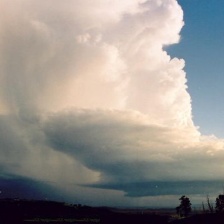
Cloud type: Cumulonimbus